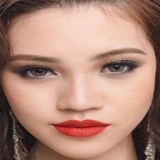
hoa hậu Jolie Nguyễn